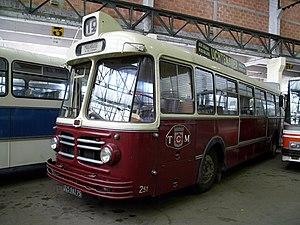
Floirat Z10 des TCM, (transports en commun de Mulhouse) exemplaire conservé par l'AMTUIR
Sylvain Floirat était un homme d'affaires français né le 28 septembre 1899 à Nailhac en Dordogne et mort le 14 mars 1993.
Le Floirat-Mulhouse Z-10 est un autobus produit entre 1954 et 1959 par la Société d'Automobiles et Carrosseries d'Annonay.
Les transports en commun de l'agglomération mulhousienne, exploités sous le nom Soléa, est la société qui administre les réseaux bus et le tramway de Mulhouse dans l'agglomération de Mulhouse. Elle exploite également le tram-train Mulhouse-Vallée de la Thur conjointement avec la SNCF.